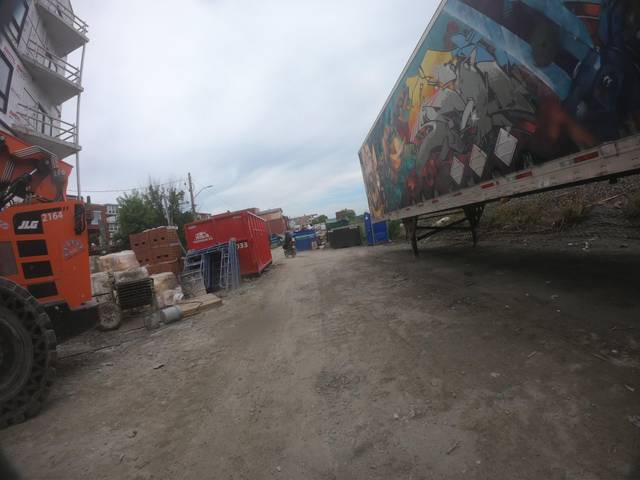
Region: Canada
Coordinates: 45.266, -72.155